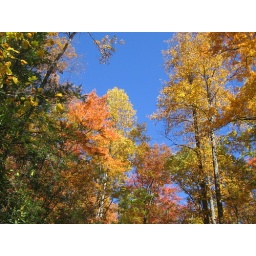
The clear blue sky stands out from above the fall foliage